James Cash Penney

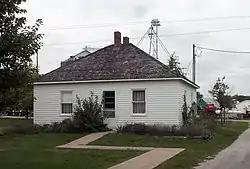
Penney's boyhood home in Hamilton, Missouri, which was moved from a farm to town for display

Penney was born on September 16, 1875, on a farm outside of Hamilton, Missouri, the seventh of twelve children, only six of whom lived to adulthood, born to James Cash Penney and Mary Frances (born Paxton) Penney. Penney's father was a Baptist preacher and farmer whose strict discipline included making his son pay for his own clothing once he reached eight years of age.